Sailing at the 1948 Summer Olympics

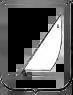
Sailing symbol of the 1948 Summer Olympics

Sailing at the 1948 Summer Olympics in London consisted of a total of five sailing classes (disciplines). For each class, seven races were scheduled from 312 August 1948 Torquay/Torbay, on England's south coast.